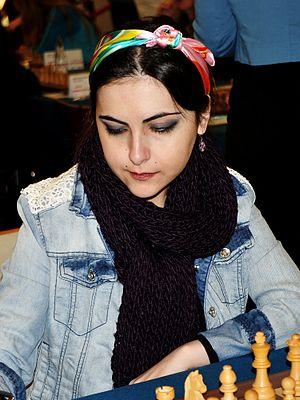
Ana Matnadzé ou Matnadze est une joueuse d'échecs géorgienne née le 20 février 1983 à Telavi. Maître international depuis 2006, elle est affiliée à la fédération espagnole depuis 2012. Elle a remporté le championnat de Géorgie en 2002 et le championnat espagnol en 2016.